Controlled Impact Demonstration

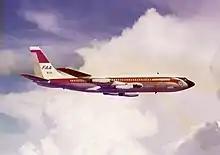
N833NA, the Boeing 720 aircraft involved in the test

NASA and the Federal Aviation Administration (FAA) conducted a joint program for the acquisition, demonstration, and validation of technology for the improvement of transport aircraft occupant crash survivability using a large, four-engine, remotely piloted transport airplane in a controlled impact demonstration (CID). The CID program was conducted at the Dryden Flight Research Facility of NASA Ames Research Center (Ames-Dryden), at Edwards, California, using a remotely controlled Boeing 720 transport, and was completed in late 1984. The objectives of the CID program were to demonstrate a reduction of postcrash fire through the use of antimisting fuel, acquire transport crash structural data, and to demonstrate the effectiveness of existing improved seat-restraint and cabin structural systems.